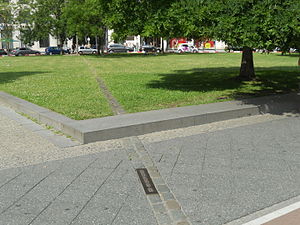
Berlinmuren / Murens fald
Brosten på Potsdamer Platz viser, hvor Muren stod.
Berlinmuren var en adskillende spærring af beton, pigtråd og elektrisk hegn, som myndighederne i Østtyskland lod rejse fra 13. august 1961 omkring det daværende Vestberlin. Muren gik tværs igennem byen og var 45,1 kilometer lang.